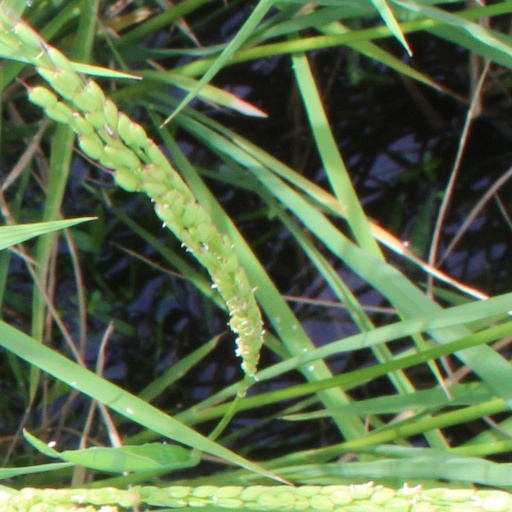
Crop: rice